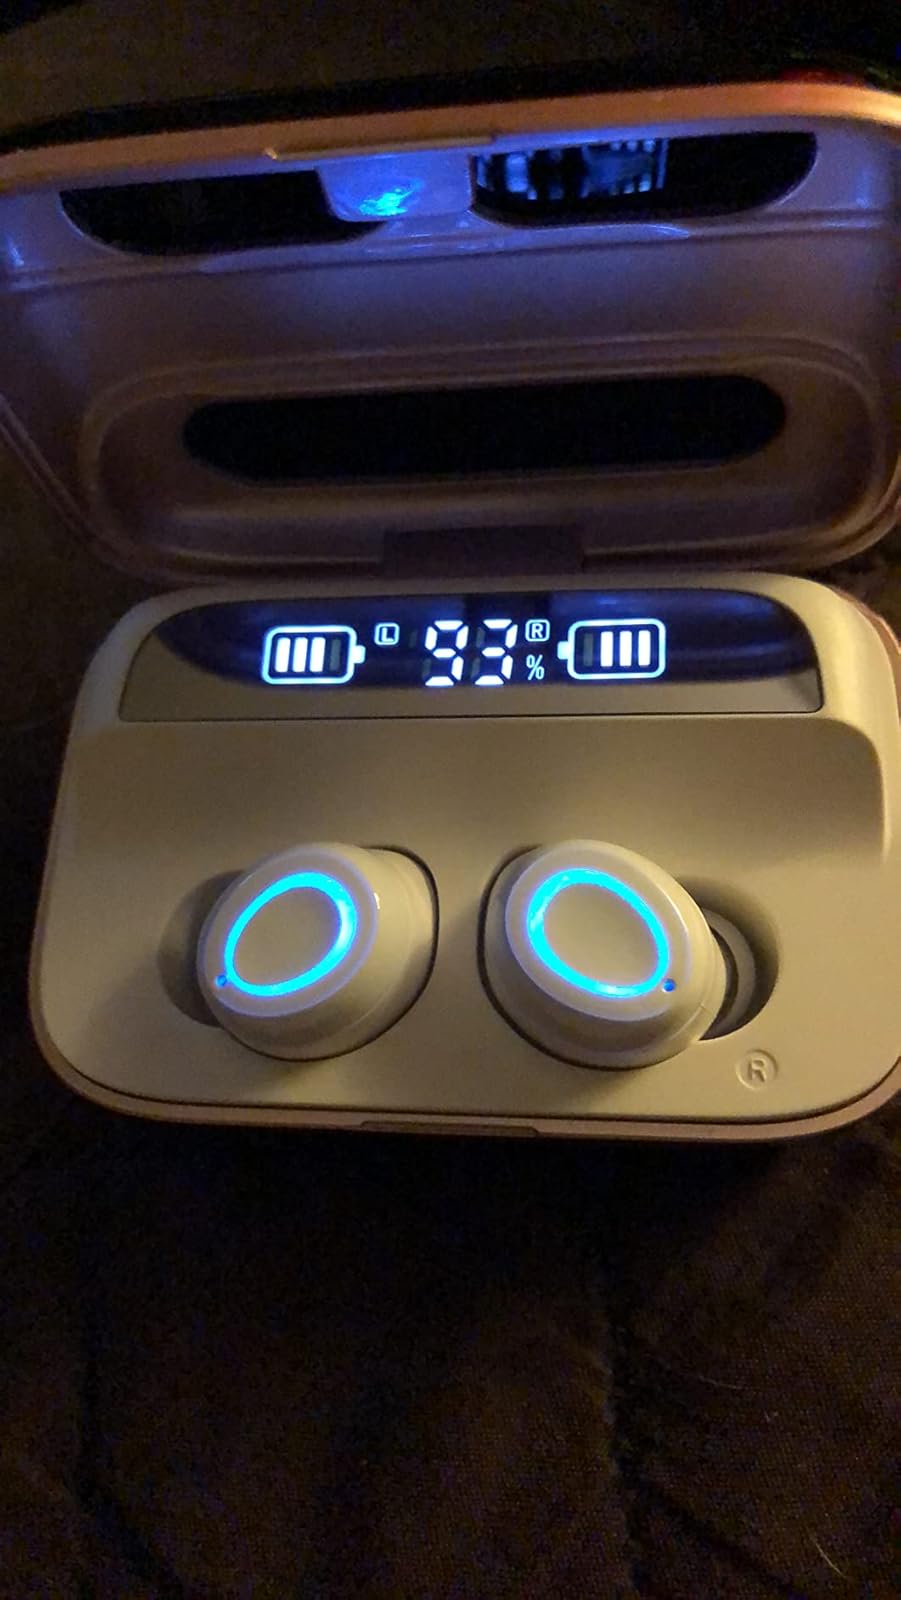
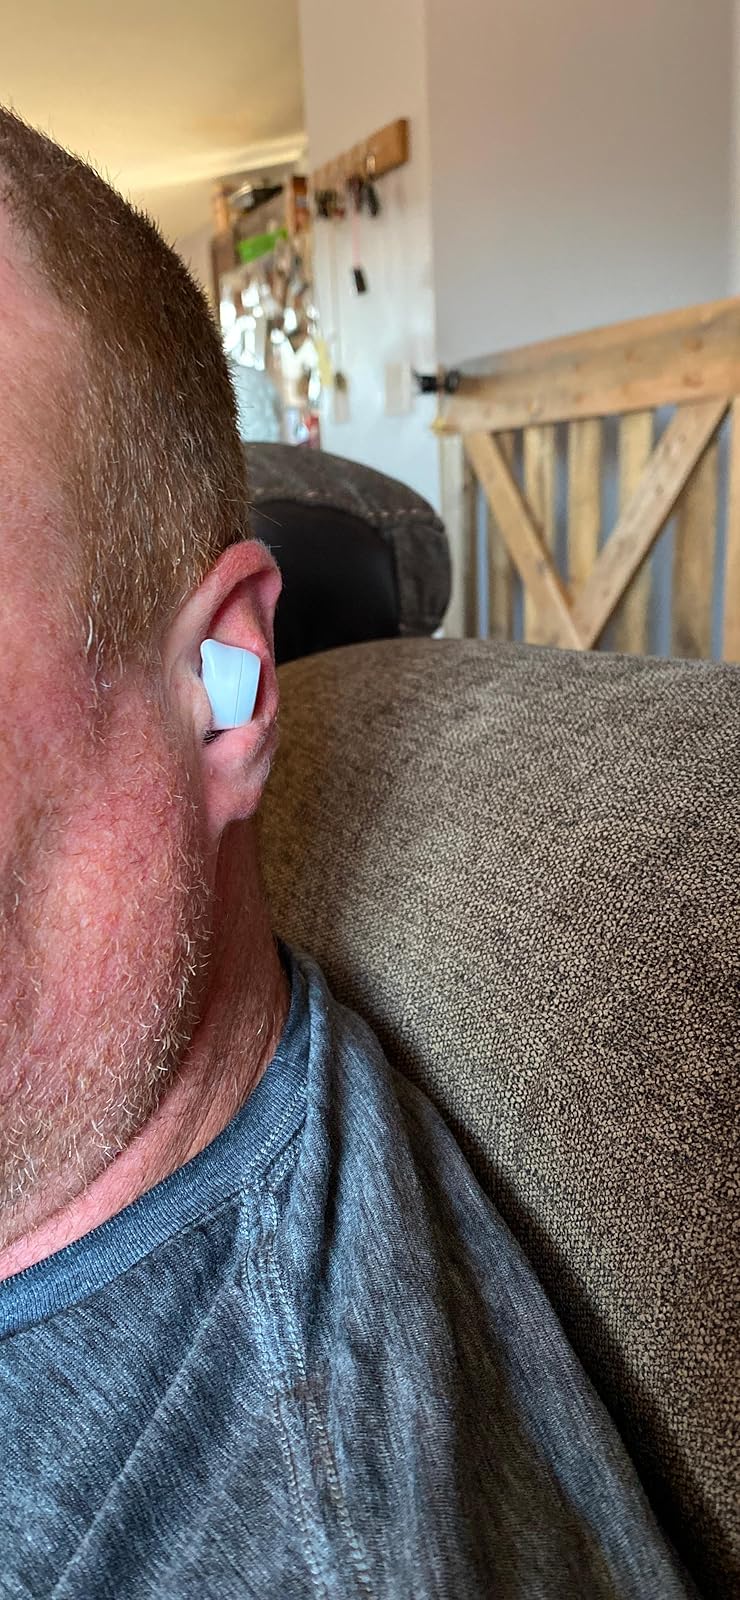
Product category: earbuds
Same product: yes